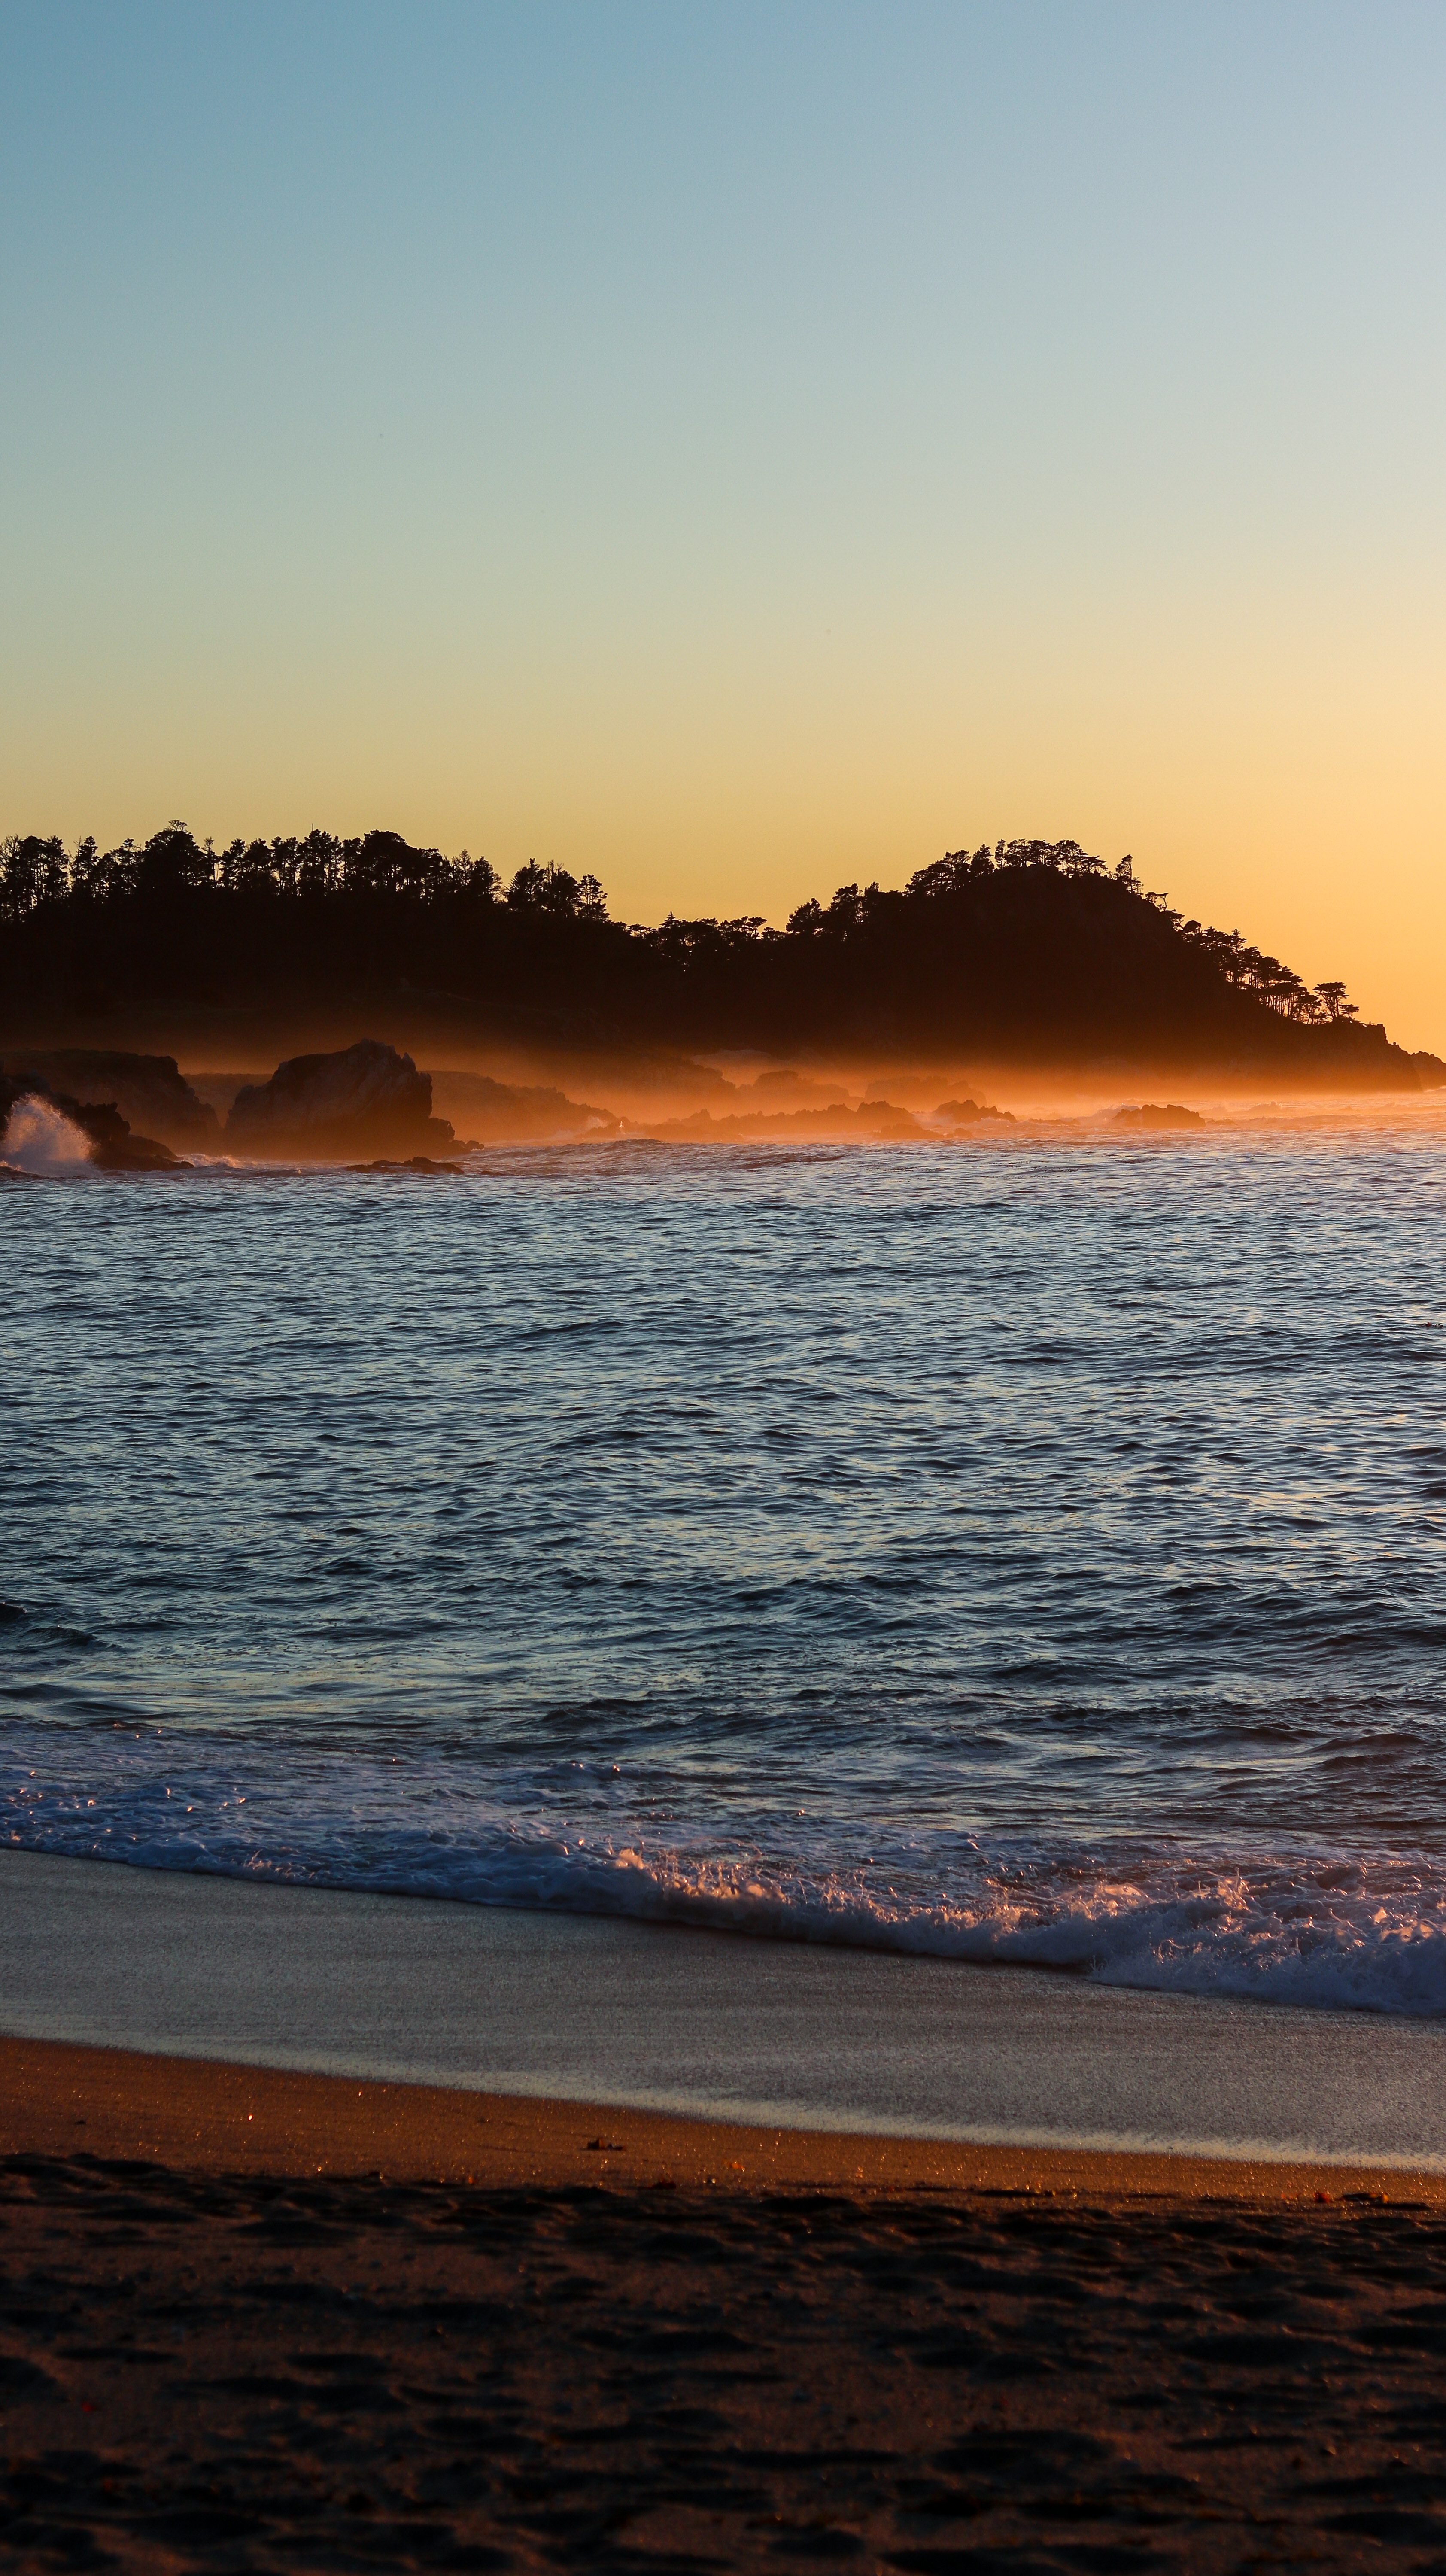
beach, sea, coast, sand, ocean, horizon, cloud, sun, sunrise, sunset, morning, shore, wave, dawn, dusk, evening, bay, body of water, cape, wind wave